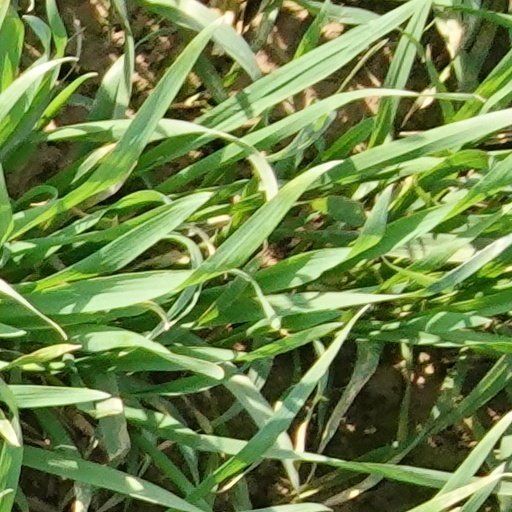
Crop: wheat